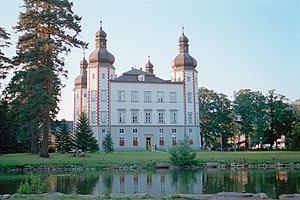
Vrchlabí est une ville du district de Trutnov, dans la région de Hradec Králové, en Tchéquie. Sa population s'élevait à 12 494 habitants en 2018.